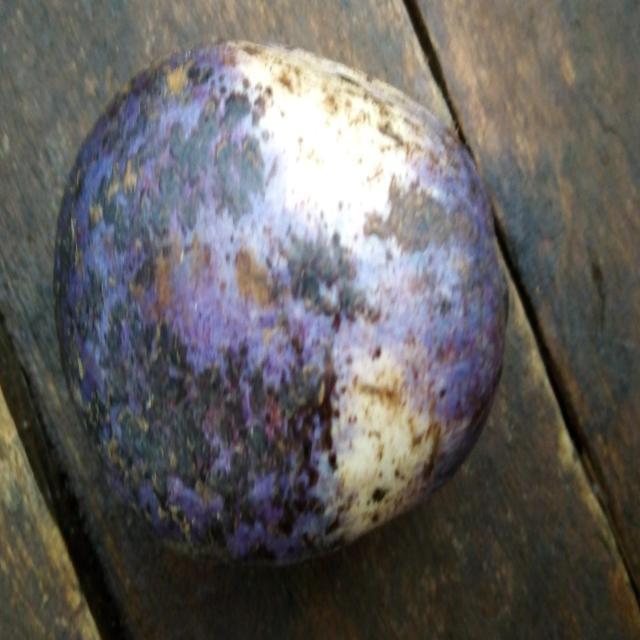
Plum grade: unripe